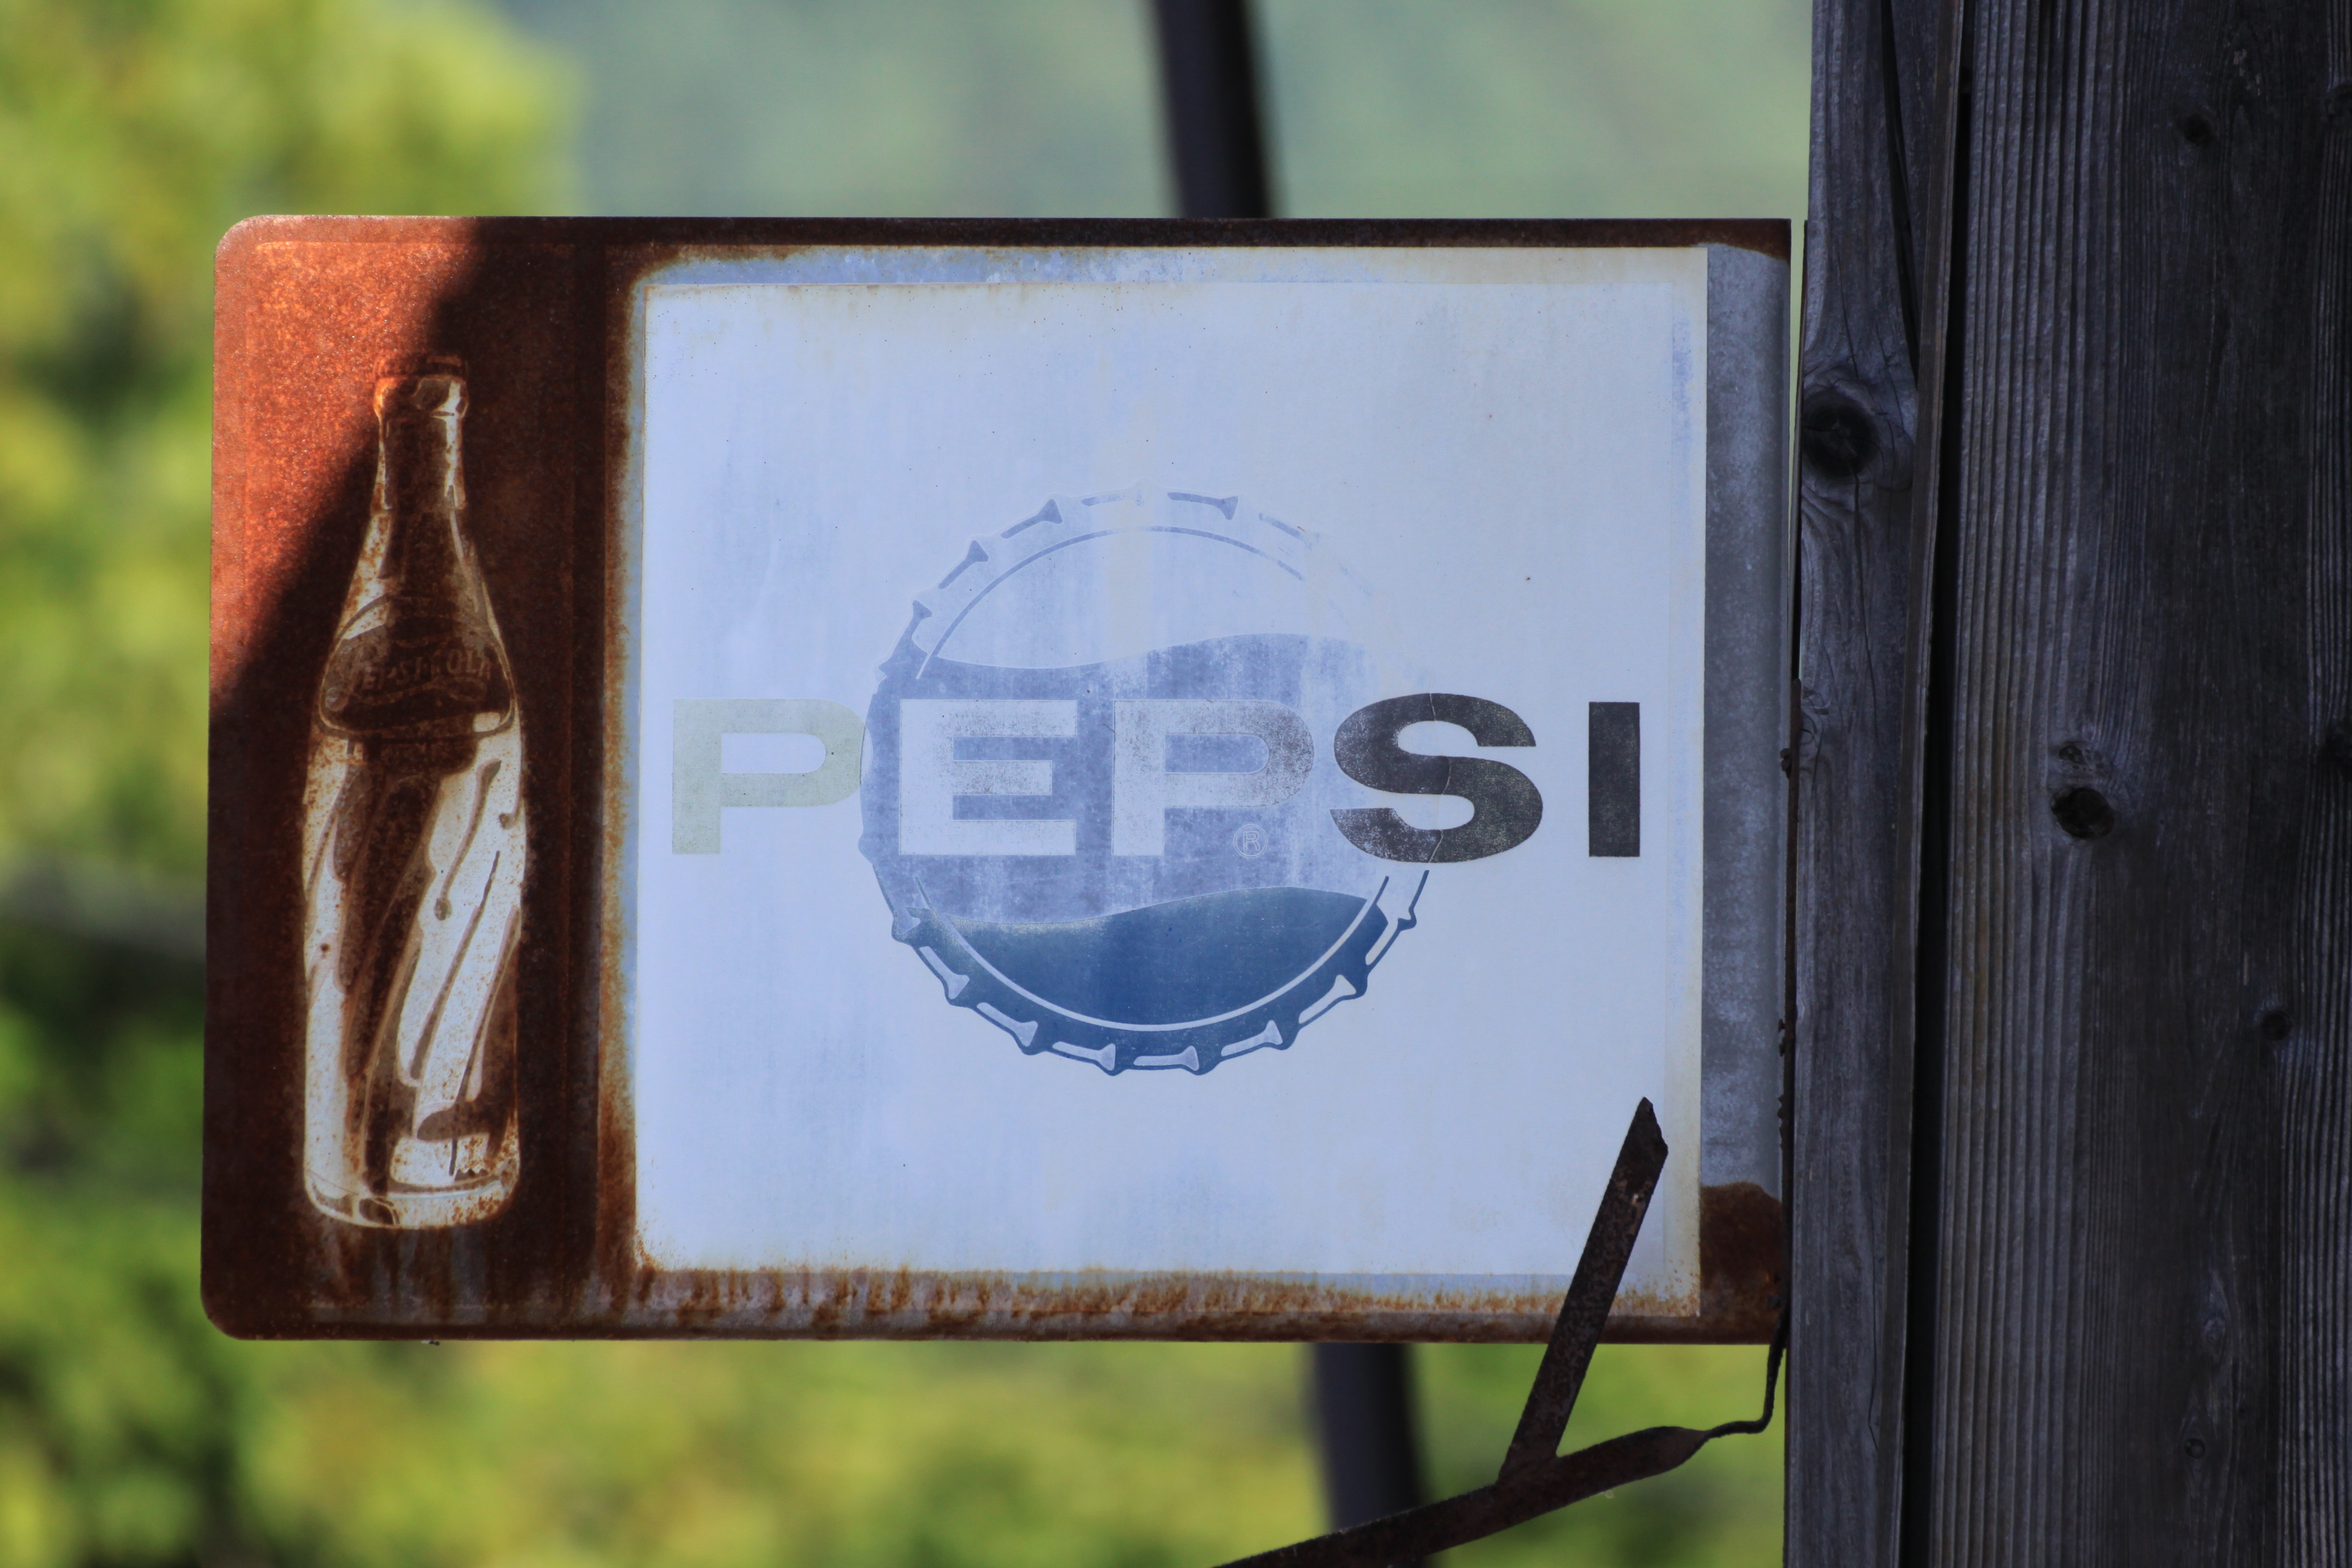
retro, building, old, advertising, sign, nostalgia, street sign, signage, picture frame